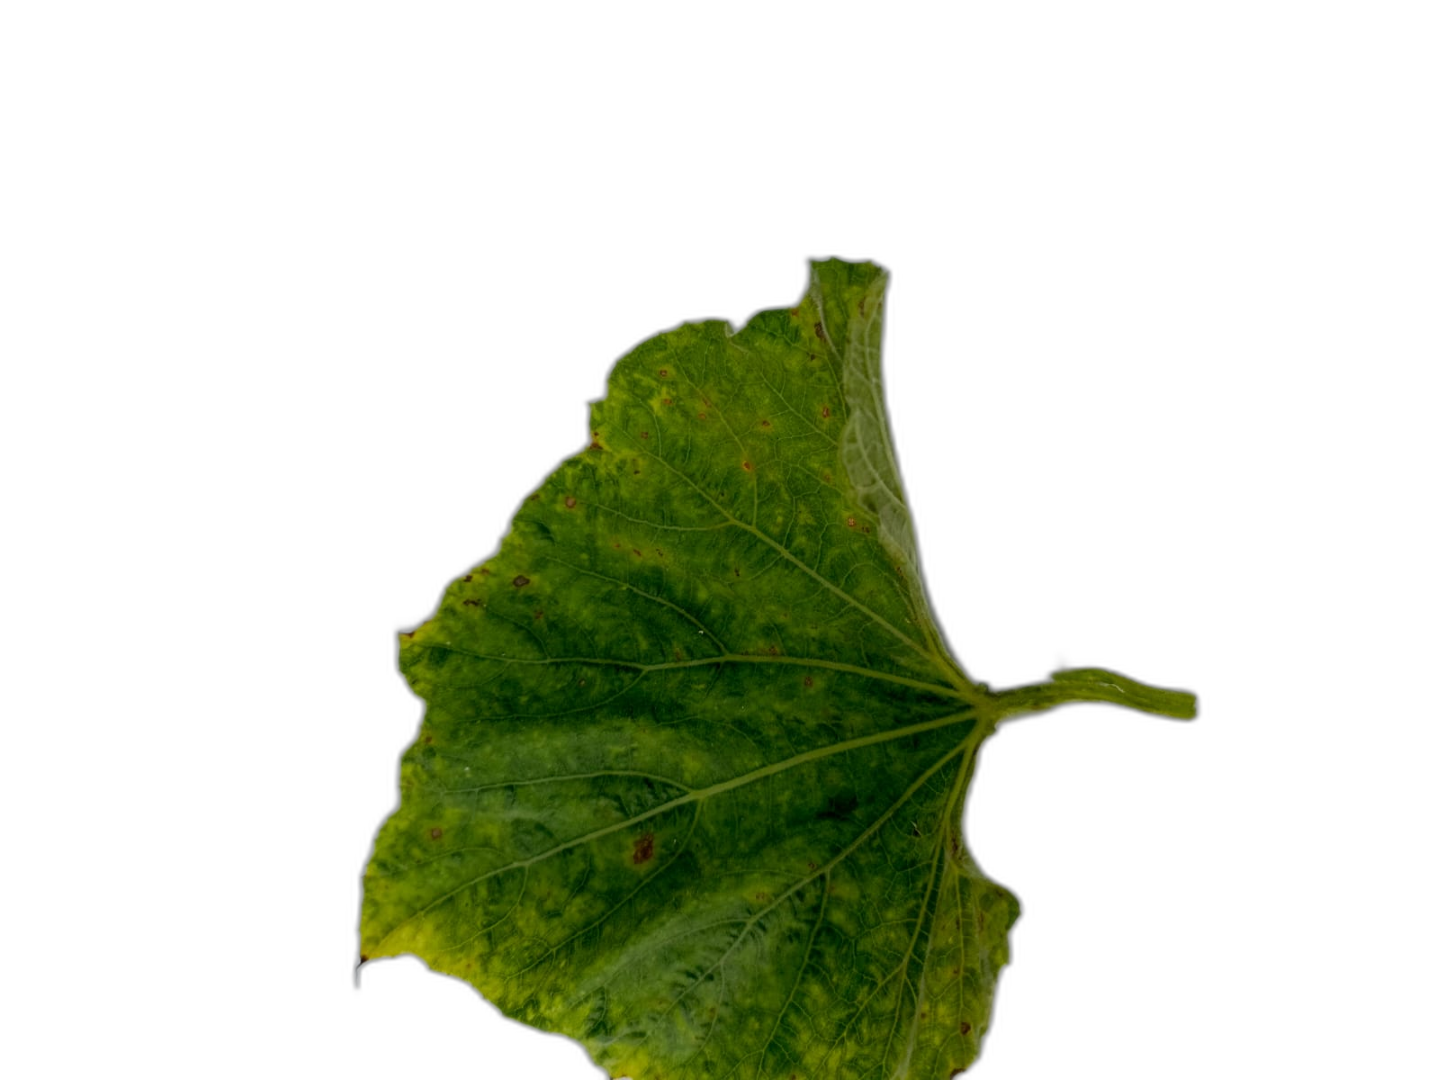
Crop: Bottle Gourd
Label: Mosaic_Virus